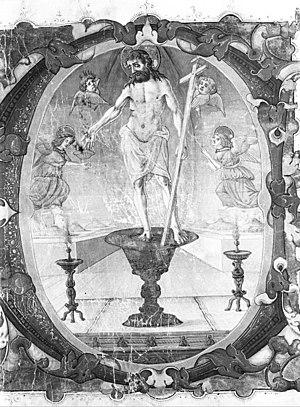
Ser Ricciardo di Nanni est un prêtre et enlumineur, originaire de Castelfiorentino et actif à Florence entre 1449 et 1480.